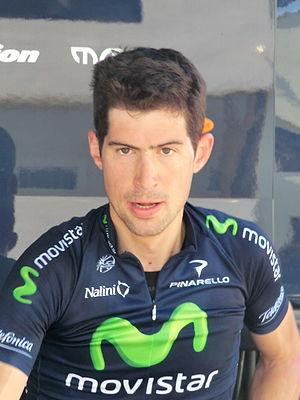
Critérium du Dauphiné 2013
Imanol Erviti Ollo, né le 15 novembre 1983 à Pampelune, est un coureur cycliste espagnol membre de l'équipe Movistar. Il effectue la plupart du temps un rôle d'équipier au sein de son équipe et a remporté deux étapes sur le Tour d'Espagne.